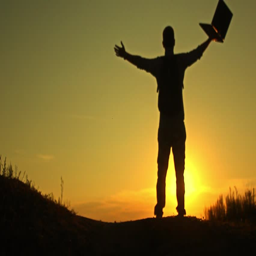
silhouette of business man with laptop working on the field at sunset time .